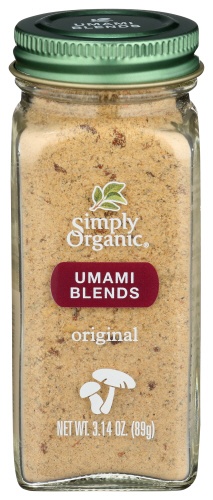
Seasoning Orig Umami - 3.14 OZ (Case of 6)
Seasoning Orig Umami Brand: Simply Organic Individual item price: $6 Item: 367614 , 089836196514
Brand: Simply Organic
Category: Food, Beverages & Tobacco > Food Items > Seasonings & Spices > MSG